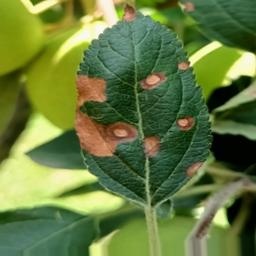
Label: Alternaria